Sartori of Vicenza

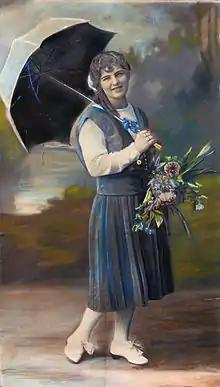
Ida Sartori Paternoster. Large photo-painting by Júlio Calegari.

The Brazilian branch was founded by Salvador Sartori, born in Vicenza in 1827, a road contractor, son of Angelo Sartori and Giacomina Toffolon. Married to Angela Zancaner, he settled with his wife, parents and siblings in Cornuda, and from there he left for Caxias do Sul with Angela and eleven children, plus some siblings and their families, in the middle of the city's foundation period, arriving on February 20, 1879. In a few years, he set up a large business in the Dante Alighieri square, the center of the emerging town, where he began to live. From 1883 on, his business expanded with a tannery, a bodega, a shoe store, a butcher shop, and wine production. He achieved recognition as a civil and religious leader, was a fabricator of the first Mother Church and co-founder of the Church of San Pellegrino, one of the founders and first leaders of the directory of the Rio-grandense Republican Party, and a member of the first Governmental Board and of the first Council. He was greeted by Lorenzo Cichero as "benefactor" and "one of the pioneers of the foundation of Caxias", and by Mário Gardelin as "personality of great importance in the life of Caxias", with "many and successful descendants", being the patriarch of a family that, in the words of Angelo Costamilan, would be part of "the finest flower of Caxias society". Several descendants can be cited.